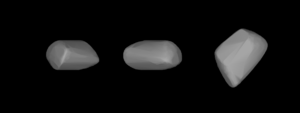
(1980) Tezcatlipoca est un astéroïde Amor, découvert le 19 juin 1950 par Albert George Wilson et Åke Wallenquist à l'observatoire Palomar en Californie.